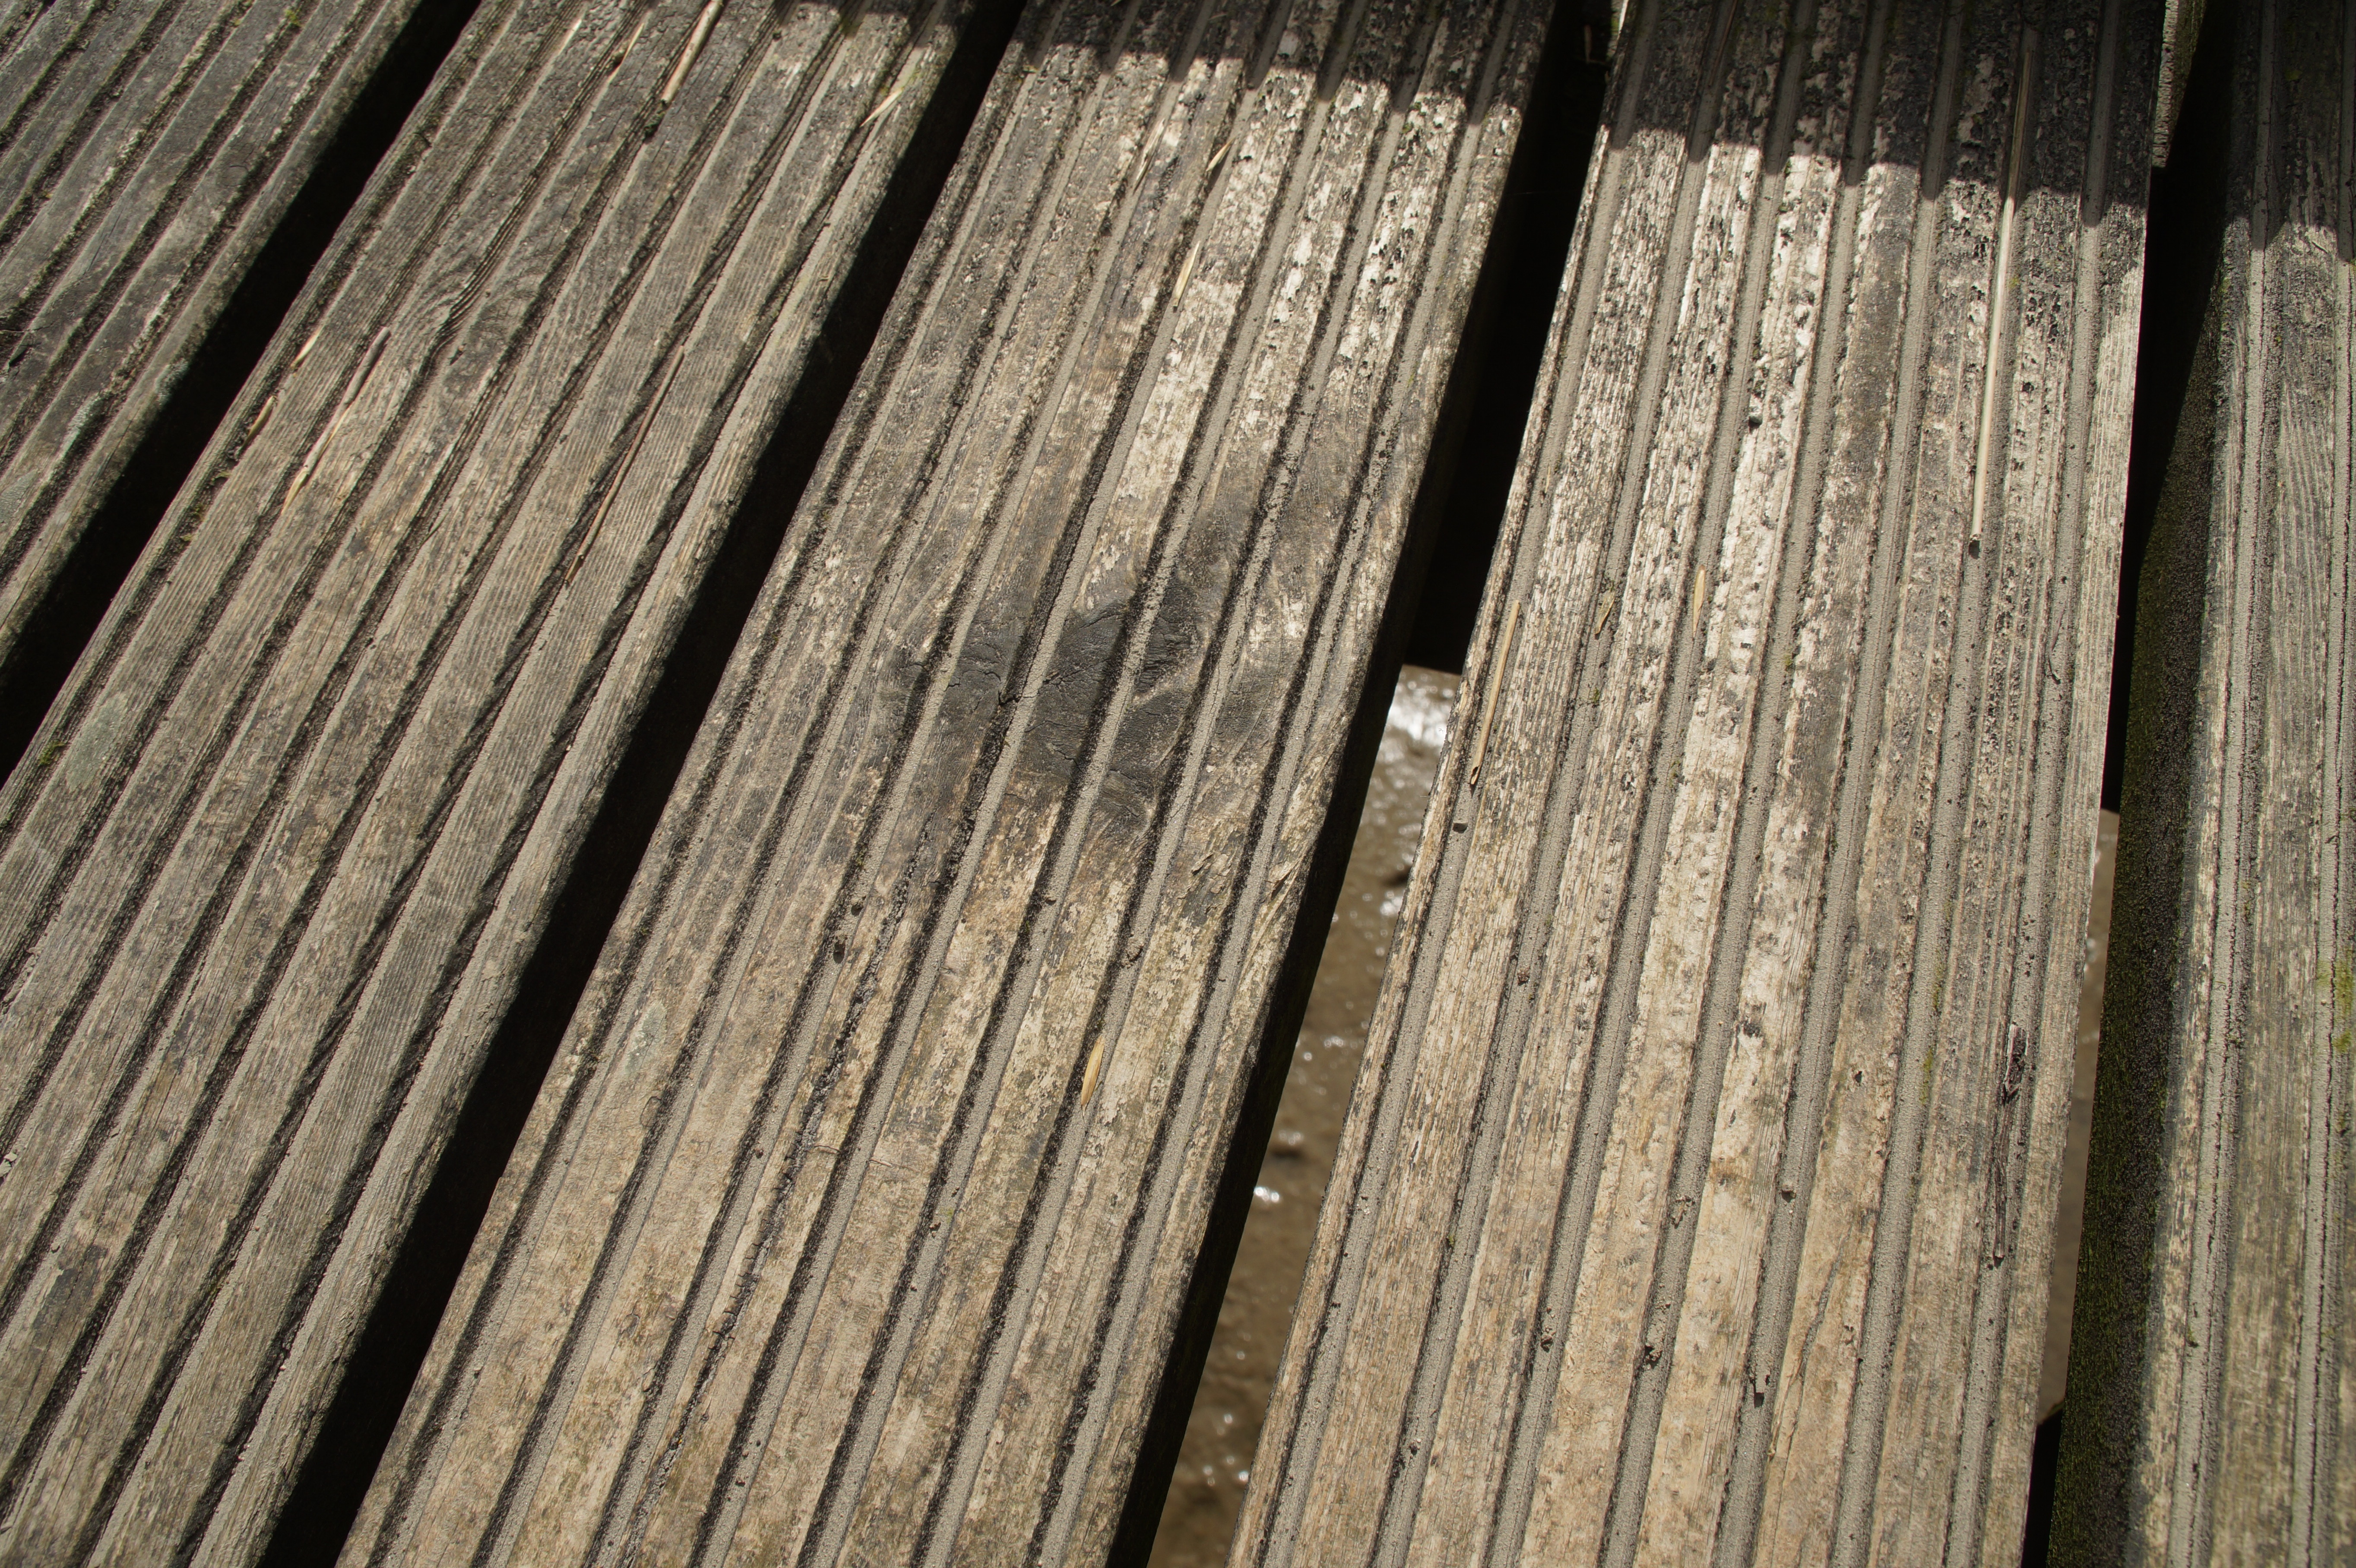
wood, plank, floor, line, lumber, hardwood, flooring, plywood, wood flooring, man made object, laminate flooring, wood stain